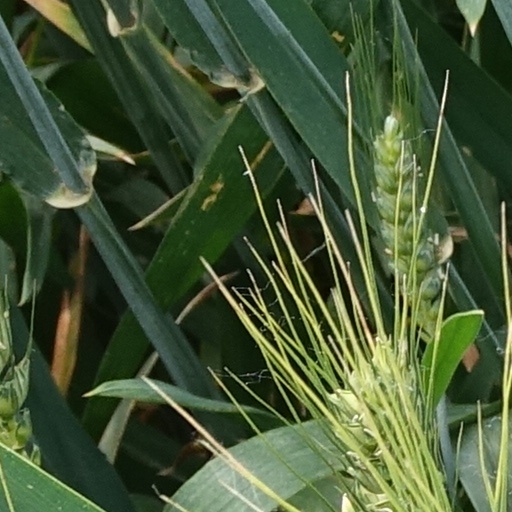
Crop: wheat